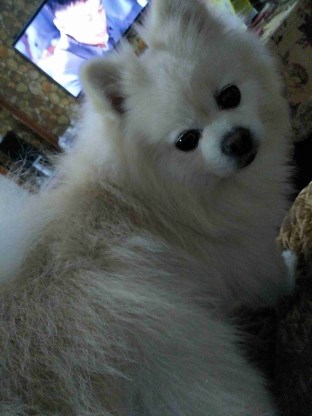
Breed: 1936-n000005-Pomeranian